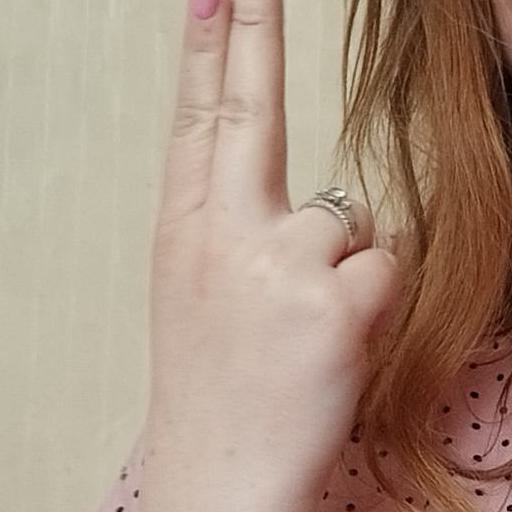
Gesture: two_up_inverted